Window

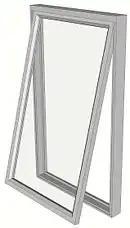
Awning window

An "awning window" is a casement window that is hung horizontally, hinged on top, so that it swings outward like an awning. In addition to being used independently, they can be stacked, several in one opening, or combined with fixed glass. They are particularly useful for ventilation.